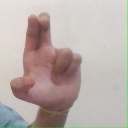
अक्षर: आ